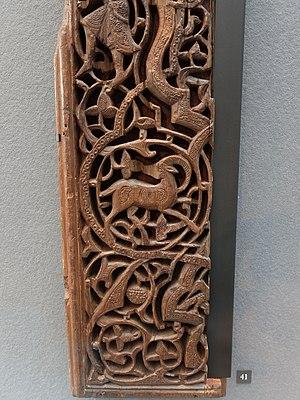
Panneaux en bois sculpté attribués aux palais fatimides du Caire (11e siècle), au Musée du Louvre. Texte du musée (objet OA 4062): ""Ce fragment a été trouvé au Caire en 1874 dans des déblais près d’un complexe mamluk édifié sur les ruines du palais fatimide. Dans ce même secteur, d’autres boiseries découvertes portaient aussi des personnages et des animaux évoluant sur un fond de rinceaux. Ce rare fragment, au décor fouillé, appartenait probablement au décor luxueux d’une porte. Ce fragment a été restauré grâce au mécénat de Frédéric Jousset."""